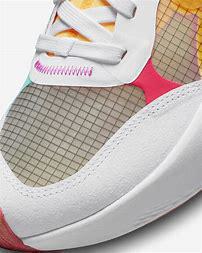
Brand: Jordan
Model: Delta 3